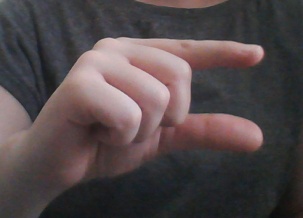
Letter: dal